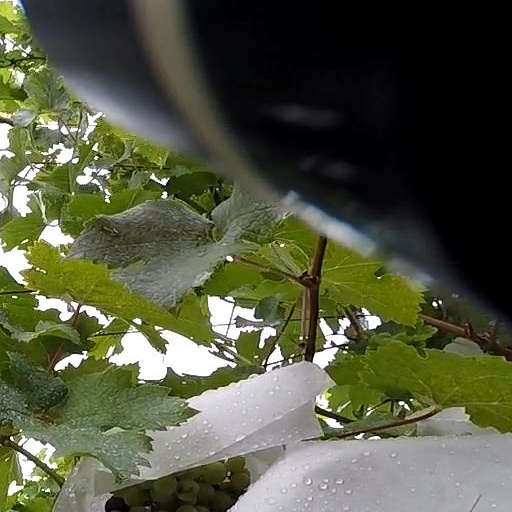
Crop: grape